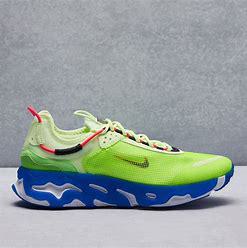
Brand: Nike
Model: React Live